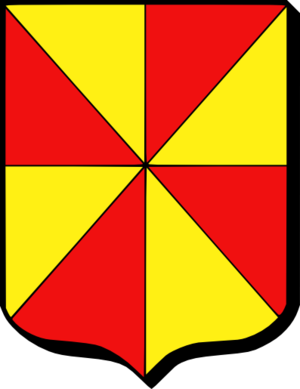
Le château de Saint-Symphorien-des-Monts, est un ancien château, d'époque Louis XIII qui se trouvait au nord du château élevé plus tard par le comte de Rougé et qui fut détruit par un incendie en 1916, il ne fut pas reconstruit. Ce domaine est sur la commune de Saint-Symphorien-des-Monts, dans le département de la. Seul le parc se visite à certaines périodes.